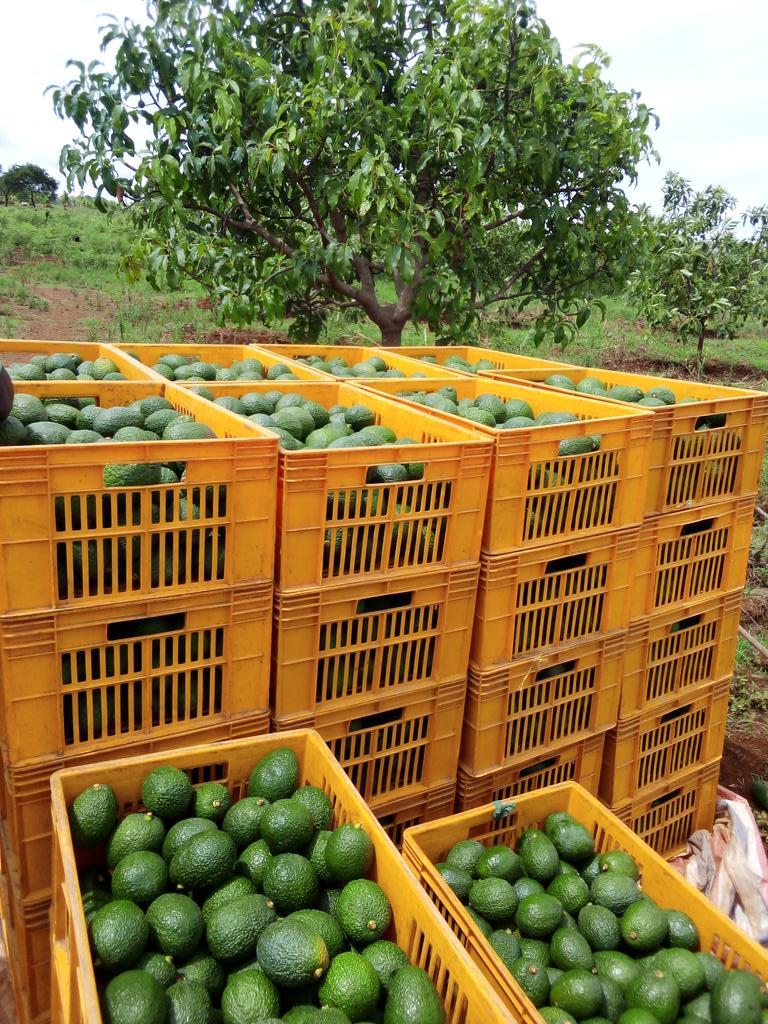
Maparachichi mazuri yenye kupendeza yakiwa tayari yamevunwa shambani wameyapanga kwenye makreti kwa ustadi, makreti hayo yakiwa ya njano na maparachichi ya kijani yaliyokomaa kwa ajili ya kupeleka sokoni kuuza na kujipatia fedha za kujikimu.